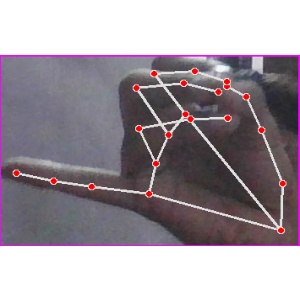
अक्षर: च